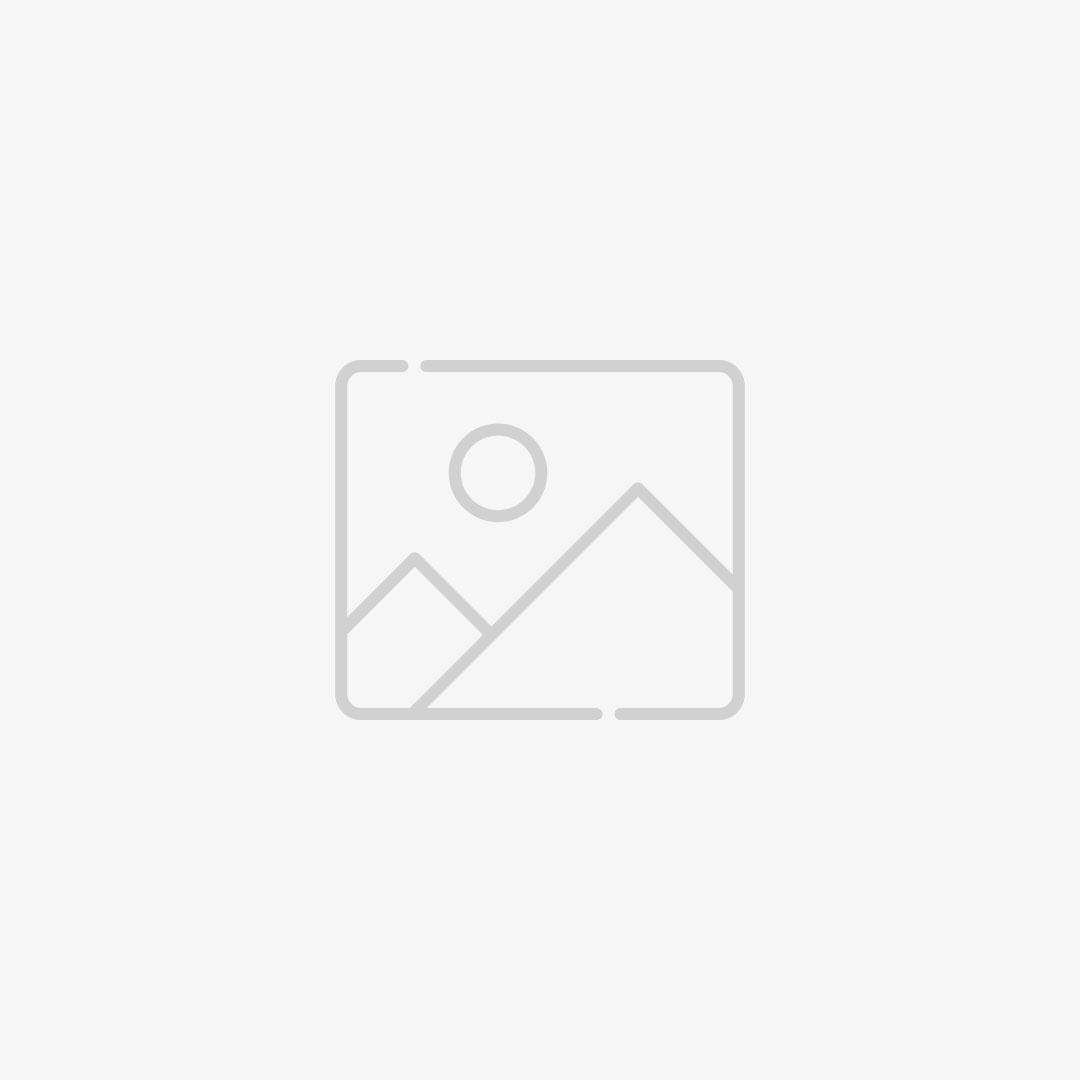
Traverso DOMINO PLIA  ARG.SATINATO
Traverso DOMINO PLIA ARG.SATINATO
Brand: Vismaravetro Ricambi
Category: Home & Garden > Decor > Window Treatment Accessories > Window Treatment Replacement Parts